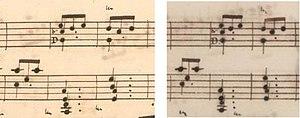
Un détail de la sonate K. 487 dans les manuscrits de Venise (XII 4) et Parme (XIV 4), montrant le trille sur le do et non un mordant sur le mi, comme le reproduisent quasi toutes les éditions, sauf celle de Kenneth Gilbert qui est le seul conforme aux sources.
La sonate K. 487 en ut majeur est une œuvre pour clavier du compositeur italien Domenico Scarlatti.